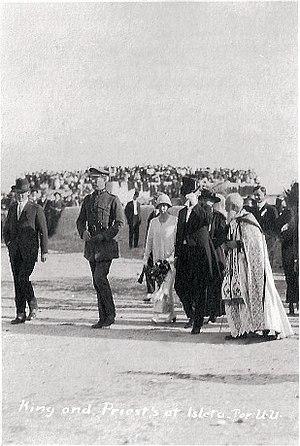
Le Roi des Belges Albert Premier en visite au Nouveau Mexique (20 octobre 1919)
Élisabeth Gabrielle Valérie Marie de Wittelsbach, duchesse en Bavière, née le 25 juillet 1876 à Possenhofen en Bavière et morte le 23 novembre 1965 à Laeken, est issue de la branche cadette de la maison de Wittelsbach.
Anton Docher, né Antonin Jean Baptiste Docher, est un prêtre franciscain français auvergnat, missionnaire et défenseur des Indiens. Dans la littérature le concernant, il est parfois prénommé Antoine, Antonio, Antonine, Anthony, voire Antonino.
Isleta est un village Tiwa de langue Tanoanes du comté de Bernalillo au Nouveau-Mexique, États-Unis. Il est habité depuis le XIVᵉ siècle.